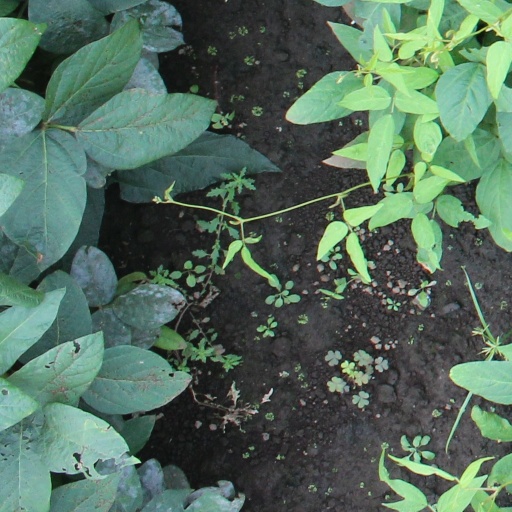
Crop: soybean